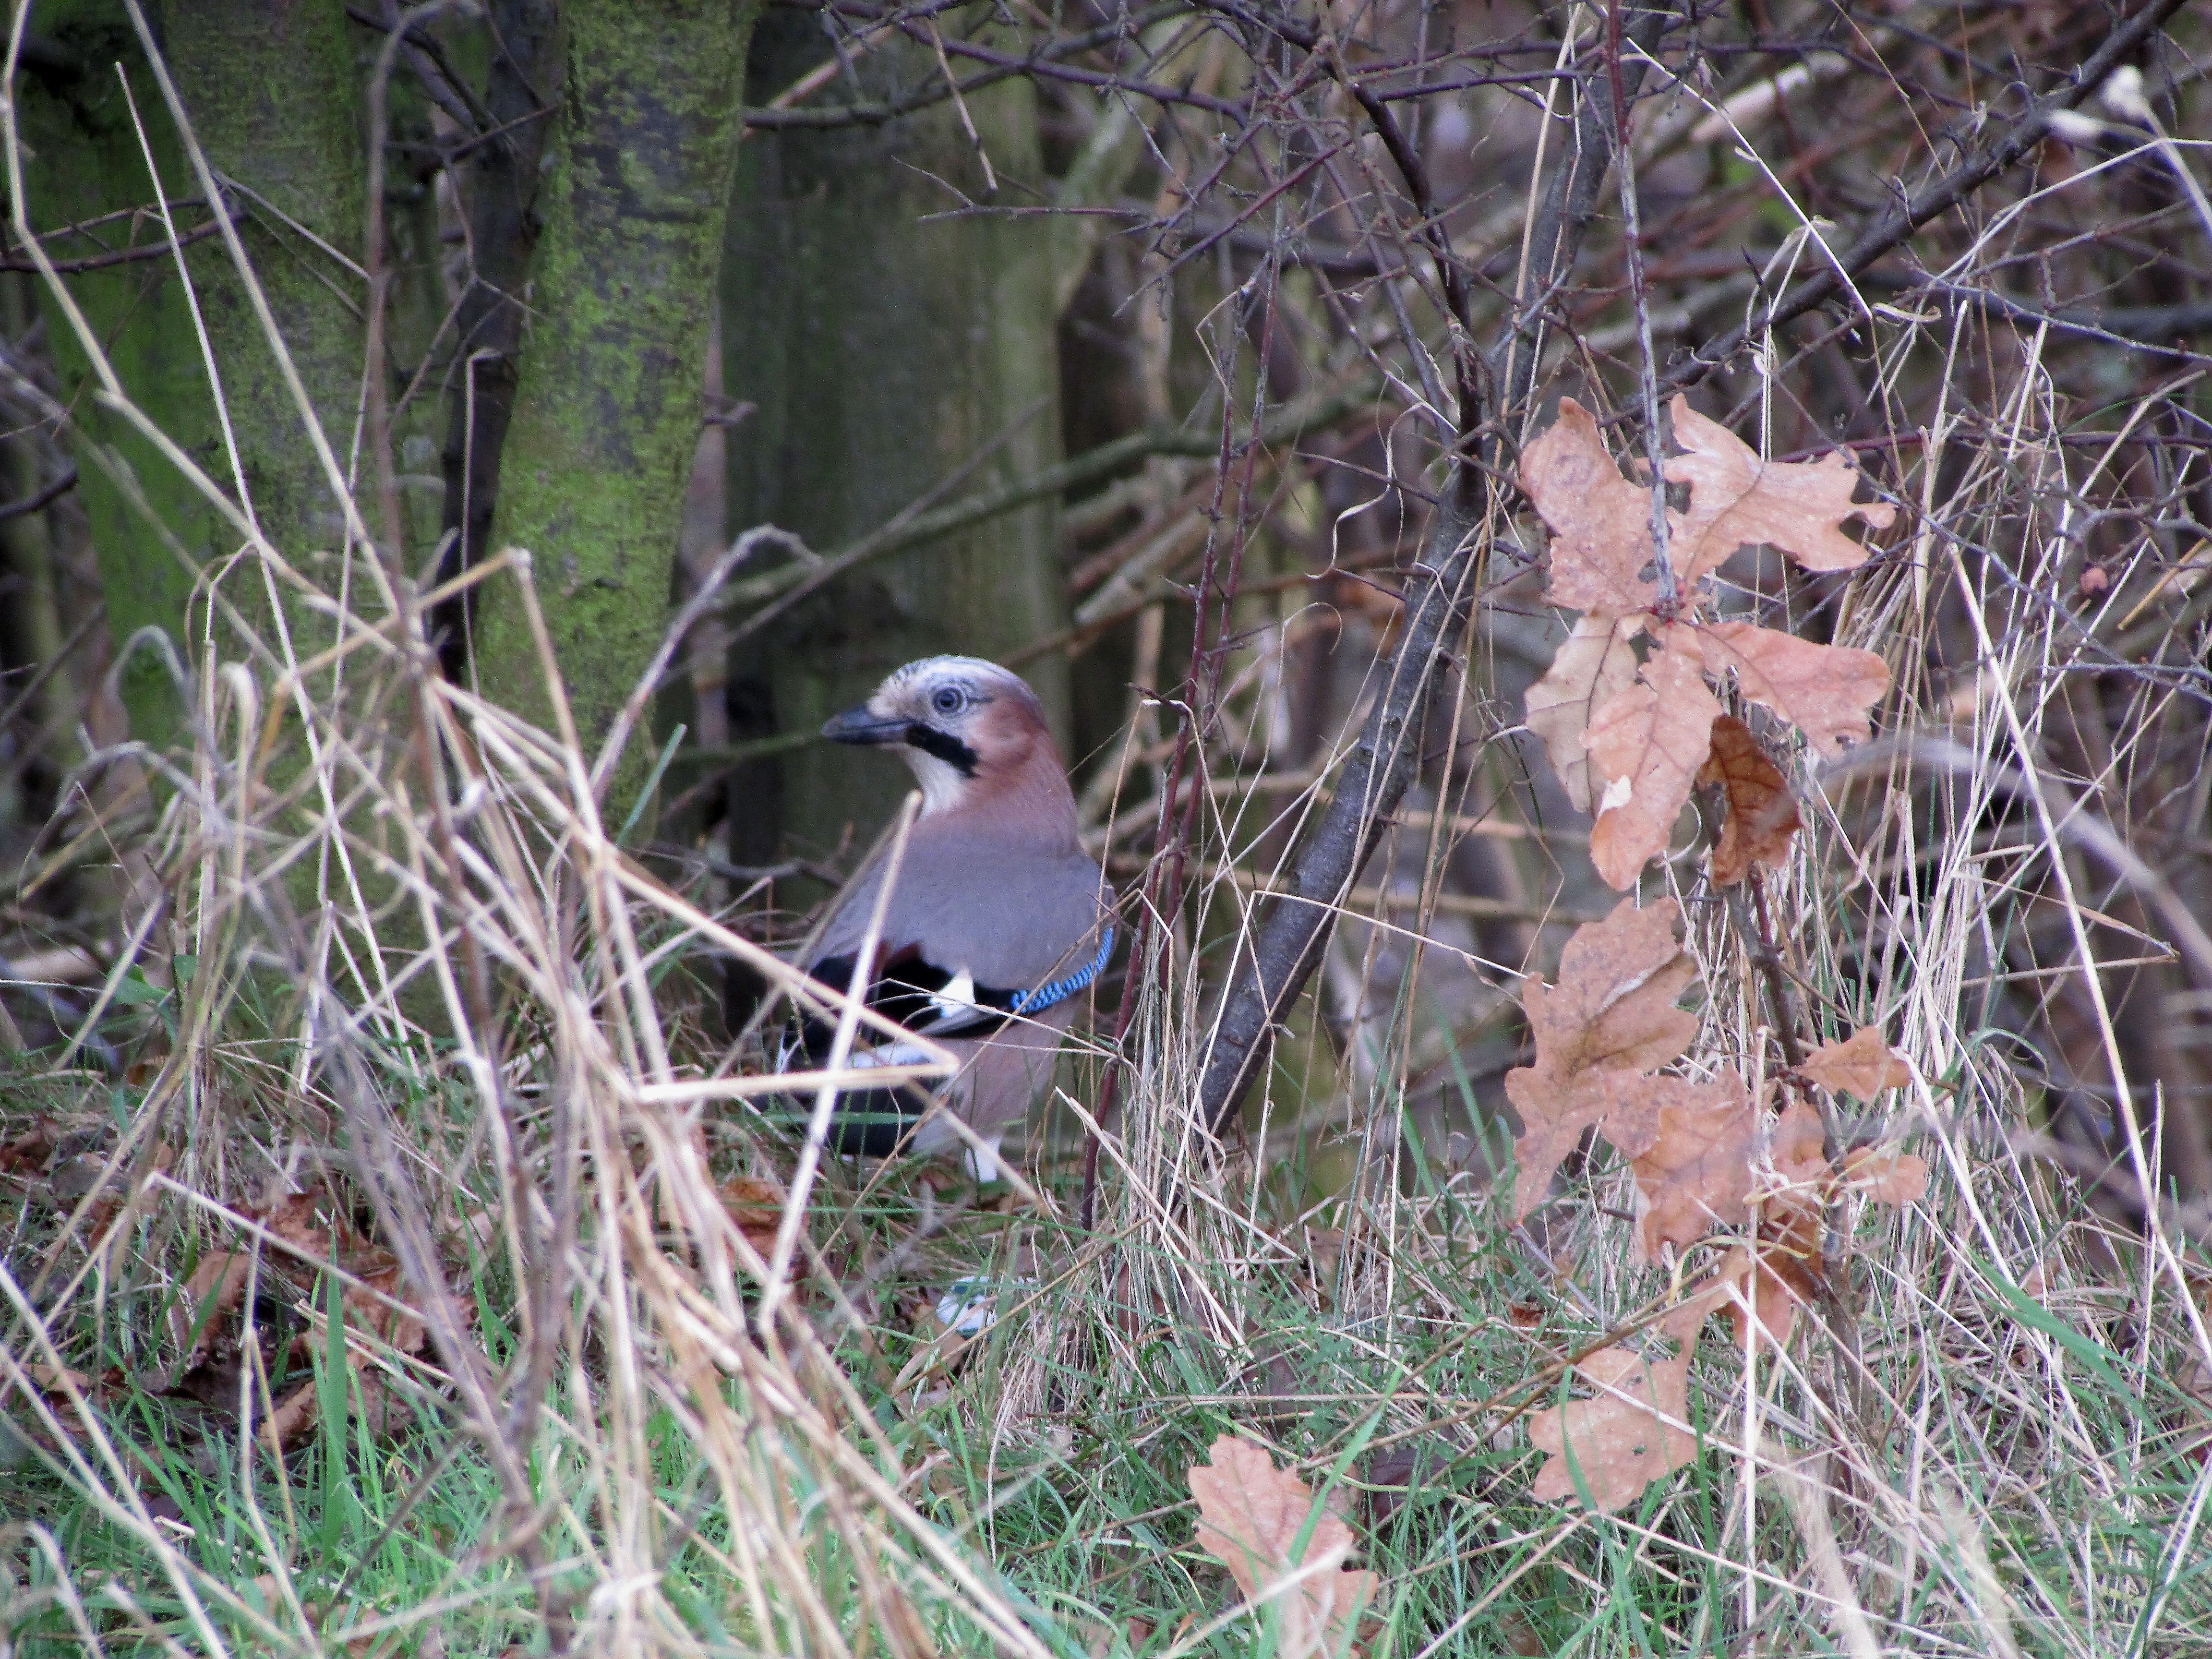
nature, branch, bird, wildlife, fauna, jay, animals, vertebrate, woodland, raven bird, garrulus glandarius, perching bird